2023 J.League Cup final

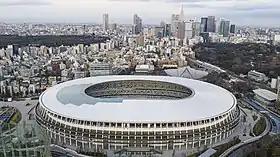
The match took place at Japan National Stadium

The 2023 J.League Cup final was an association football match between Avispa Fukuoka and Urawa Red Diamonds on 4 November 2023 at Japan National Stadium. It was the 31st edition J.League Cup, organised by the J.League. Avispa Fukuoka were appearing in their first J.League Cup final, after making it as far as the semi-final in 2022. Urawa Red Diamonds were playing in their seventh J.League Cup final, previously winning the competition in both 2003 and 2016.